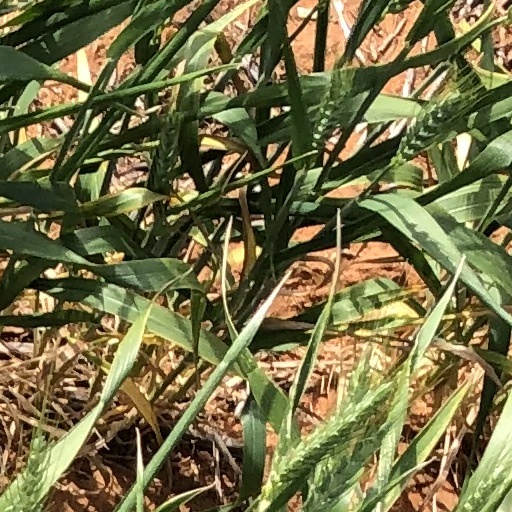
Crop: wheat